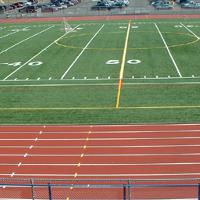
Weather: cloudy or overcast